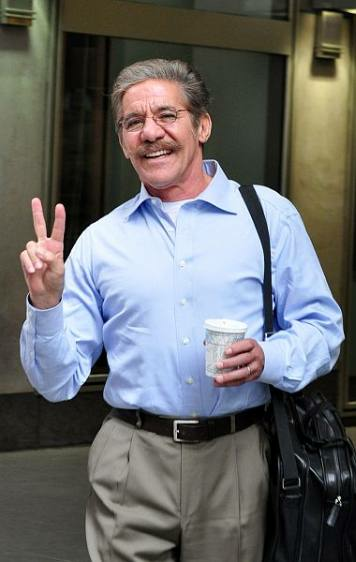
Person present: Yes